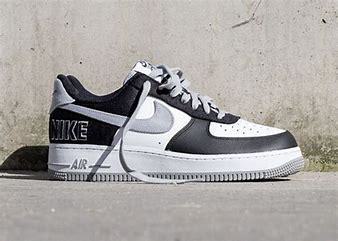
Brand: Nike
Model: Force 1 LV8